Nagarjunakonda

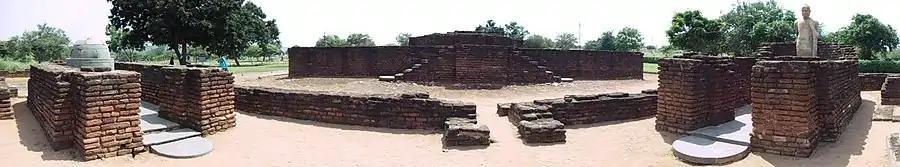
Panoramic view of the Buddha statue and other monuments

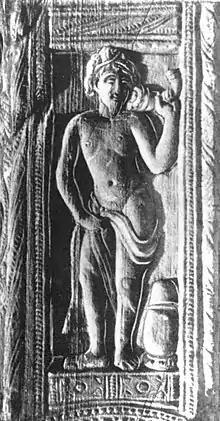
Relief of Dionysus, Nagarjunakonda Palace site. He has a light beard, is semi-nude and carries a drinking horn. There is a barrel of wine next to him.

Archaeological inscriptions at the site show that the Andhra Ikshvaku kings Virapurusadatta, Ehuvula and family members patronized Buddhism. The inscriptions also show state-sponsorship of construction of temples and monasteries, through the funding of the Ikshvaku queens. Camtisiri in particular, is recorded as having funded the building of the main stupa for ten consecutive years. The support also spread beyond the noble classes, many non-royal names being inscribed in the relics. At its peak, there were more than thirty monasteries and it was the largest Buddhist centre in South India. Inscriptions showed that there were monasteries belonging to the Bahuśrutīya and Aparamahavinaseliya sub-schools of the Mahāsāṃghika, the Mahisasaka, and the Mahaviharavasin, from Sri Lanka. The architecture of the area reflects that of these traditions. There were other monasteries for Buddhist scholars originating from the Tamil kingdoms, Orissa, Kalinga, Gandhara, Bengal, Ceylon (the Culadhammagiri) and China. There is also a footprint at the site of the Mahaviharavasin monastery, which is believed to be a reproduction of that of Gautama Buddha.